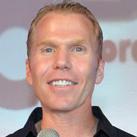
Age: 39